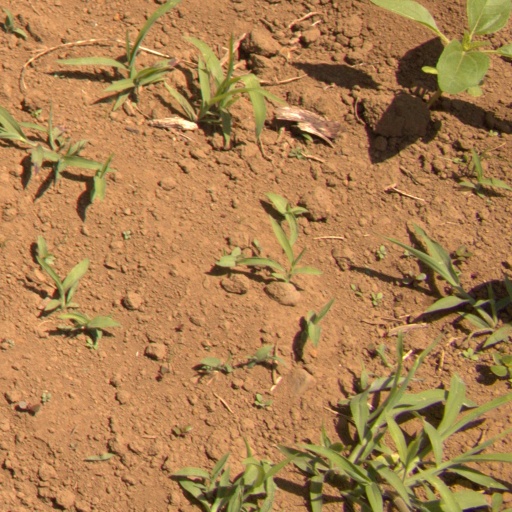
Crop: Jerusalem artichoke